Teodor Meleșcanu

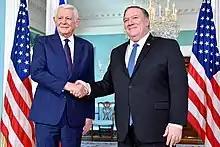
Meleșcanu meets with U.S. Secretary of State Michael R. Pompeo at the U.S. Department of State in Washington, D.C., on April 1, 2019.

In November 2014, following the resignation of Titus Corlățean as a result of problems with voting in the Romanian diaspora during the first round of that year's presidential election, Meleșcanu was appointed foreign minister. He resigned eight days later, after similar problems took place during the second round. After his resignation, he joined the advisory board of the Fourth Ponta Cabinet regarding security and defense affairs. After Ponta was replaced by Dacian Cioloș, he was dismissed and joined ALDE. In January 2018 he became again Foreign Minister of Romania, this time in Dăncilă Cabinet.